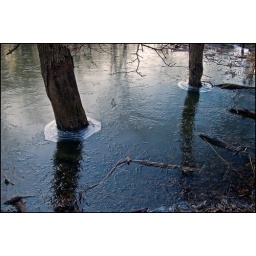
Submerged trees wear ice skirts, as the water in this limestone fen slowly retreats, leaving the ice at the high level mark.